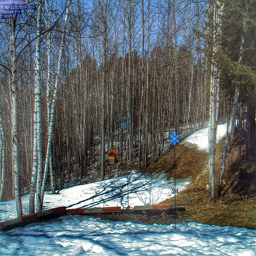
snow slowly disappearing on the webcam